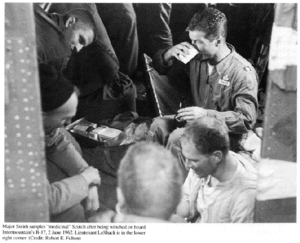
Le Project COLDFEET, réalisé en 1962, est une opération clandestine de la CIA qui visait à recueillir des renseignements d'une station dérivante dans l'Arctique abandonnée par les Soviétiques. La station ayant été abandonnée à cause de l'instabilité des fondations, des agents américains ont été parachutés sur le site. Après avoir complété leur mission, ils ont été récupérés grâce au système de récupération surface-air Fulton.